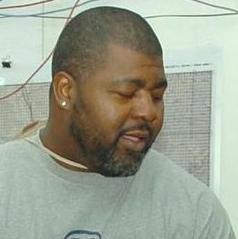
Age: 37